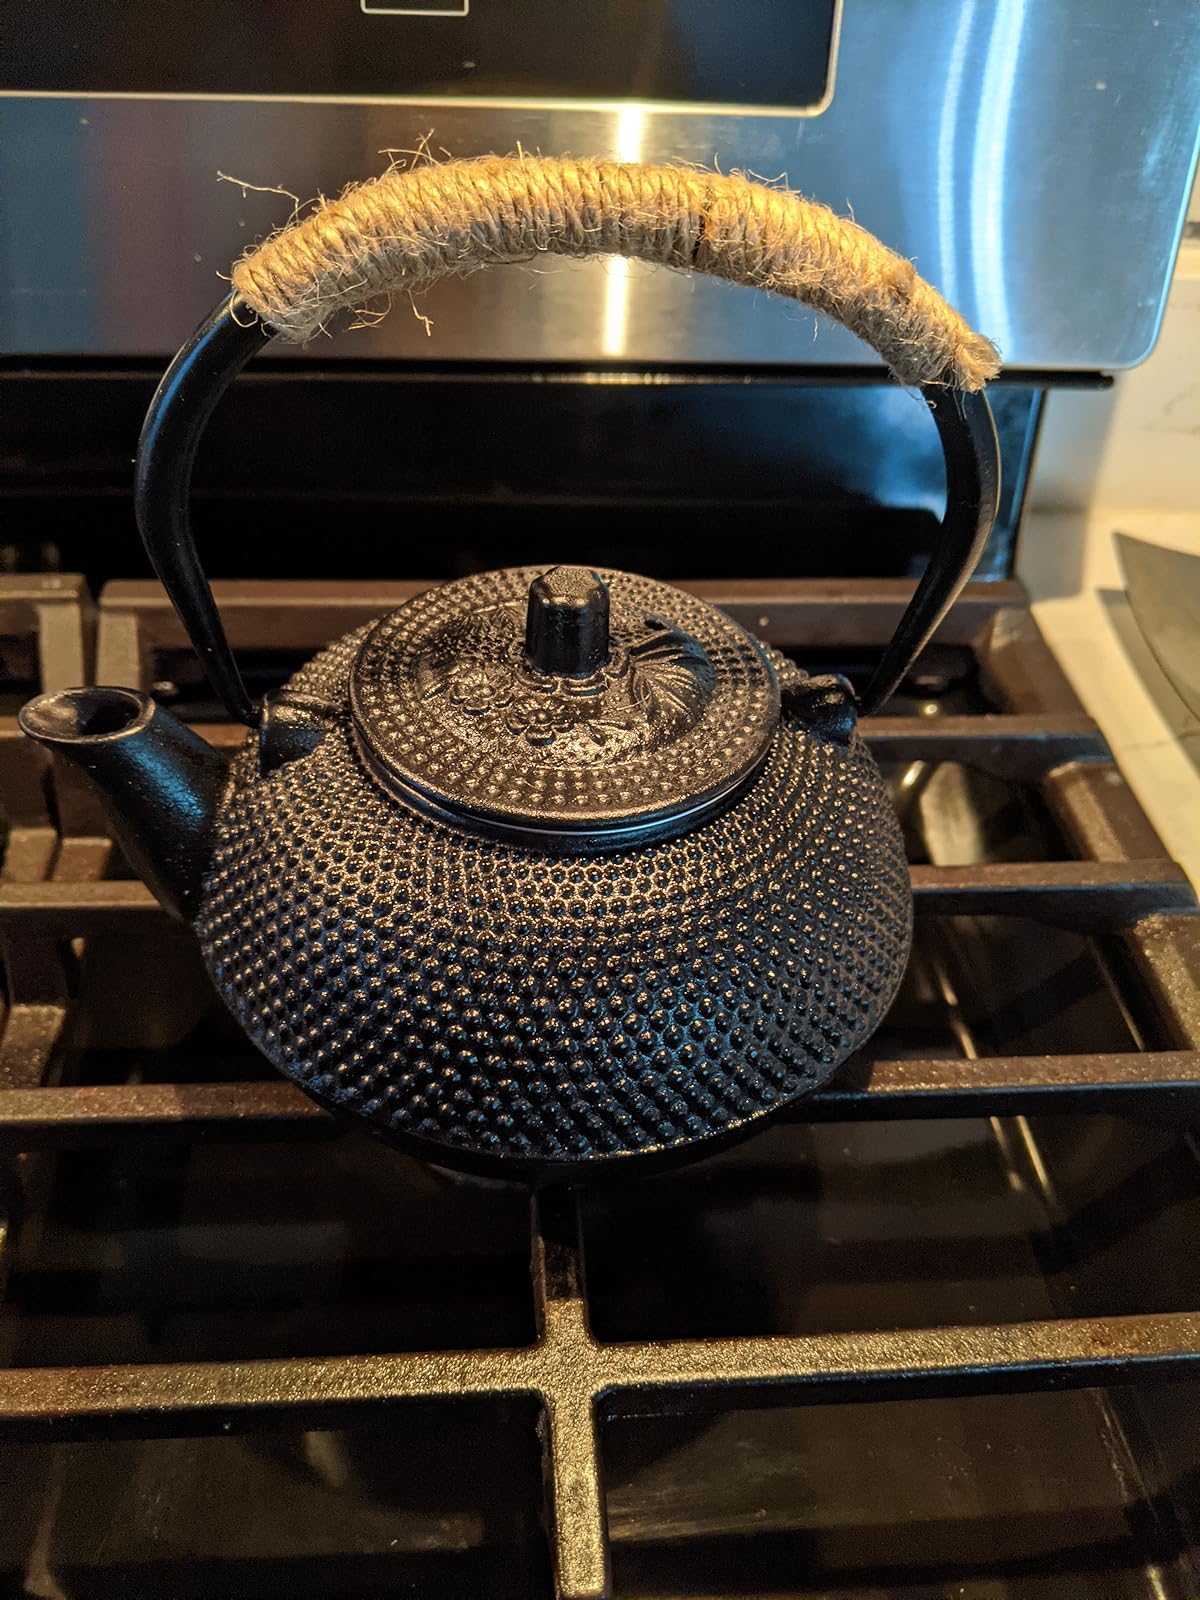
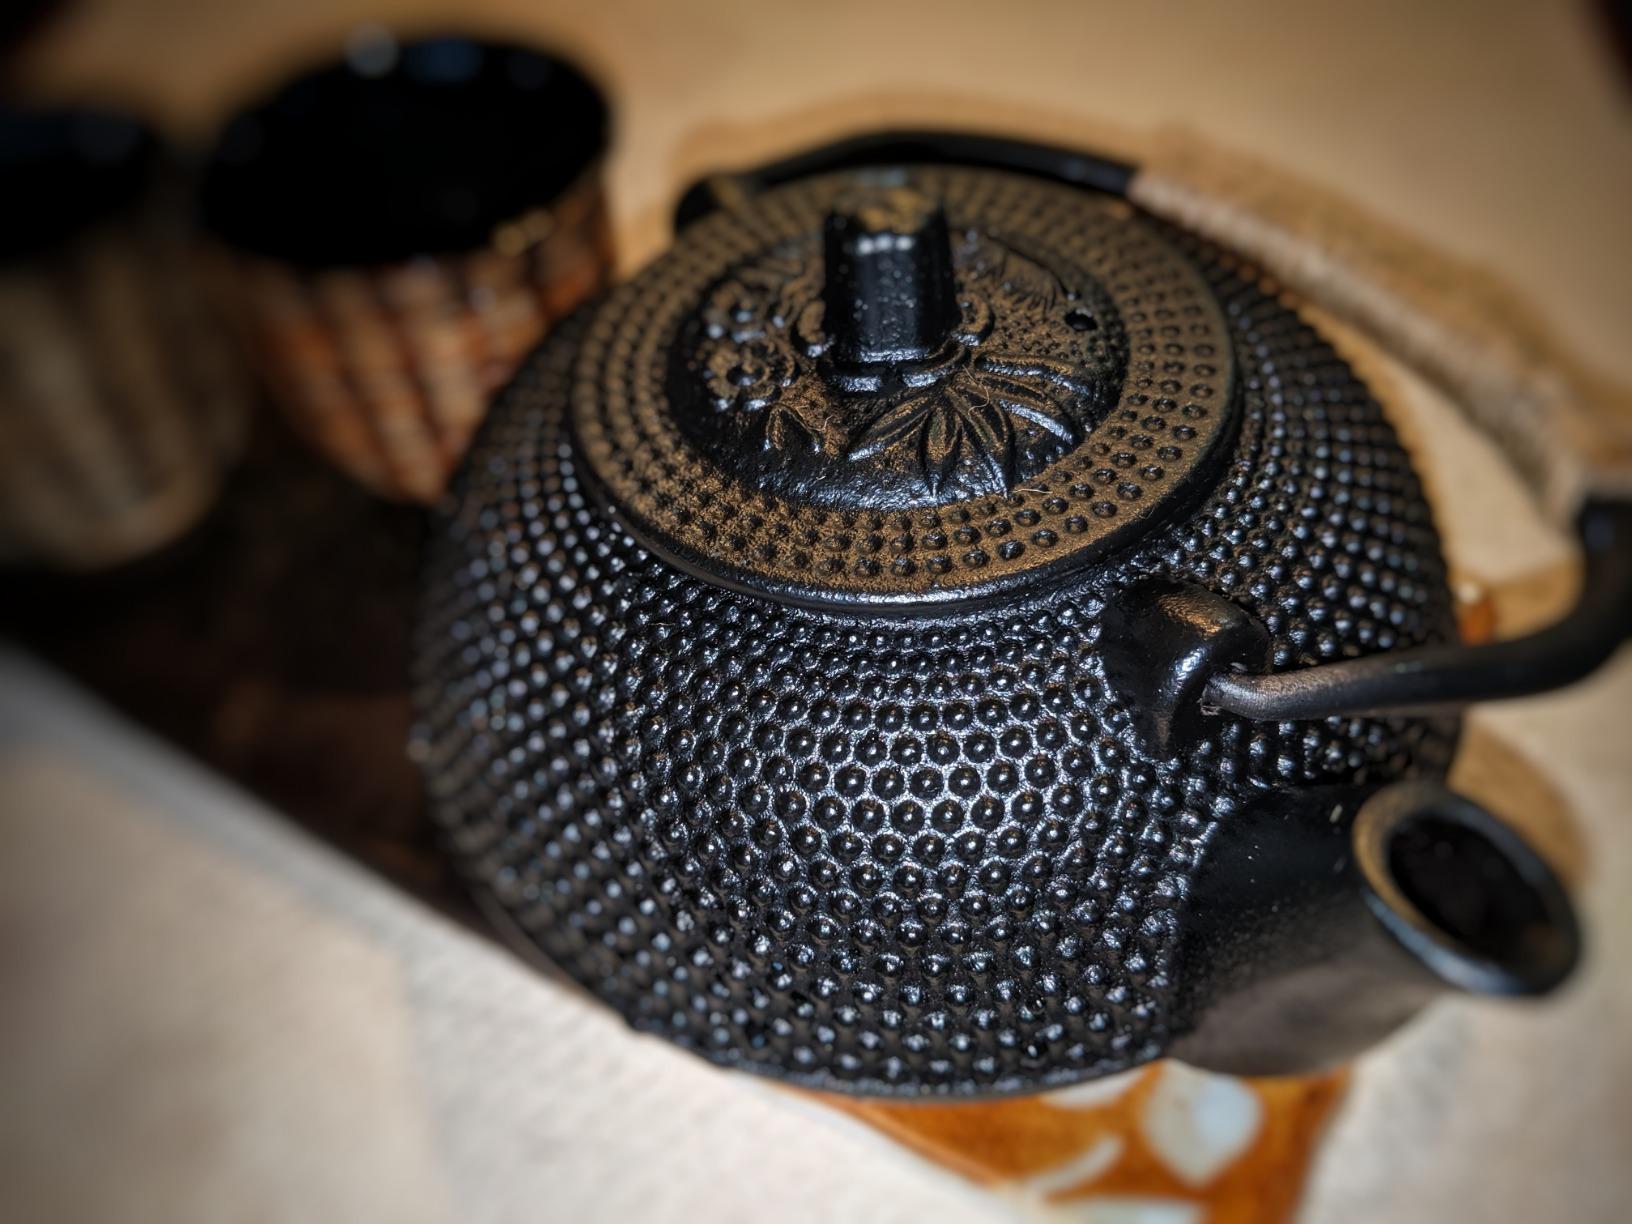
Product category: items_kettle
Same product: yes